Giampaolo Pazzini

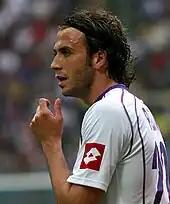
Pazzini with Fiorentina in 2007

Born in Pescia, Pazzini started his career at Atalanta, with whom he made his professional debut in 2003, and quickly emerging as a promising youngster. He spent two seasons with Atalanta, playing 51 league games and scoring 12 goals (of which 3 of them at Serie A level). He switched from a left back to a striker.